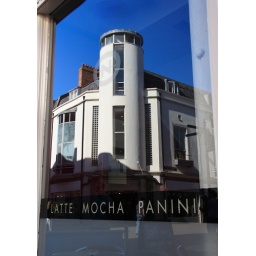
The New Look building reflected in the window of Cafe Nero